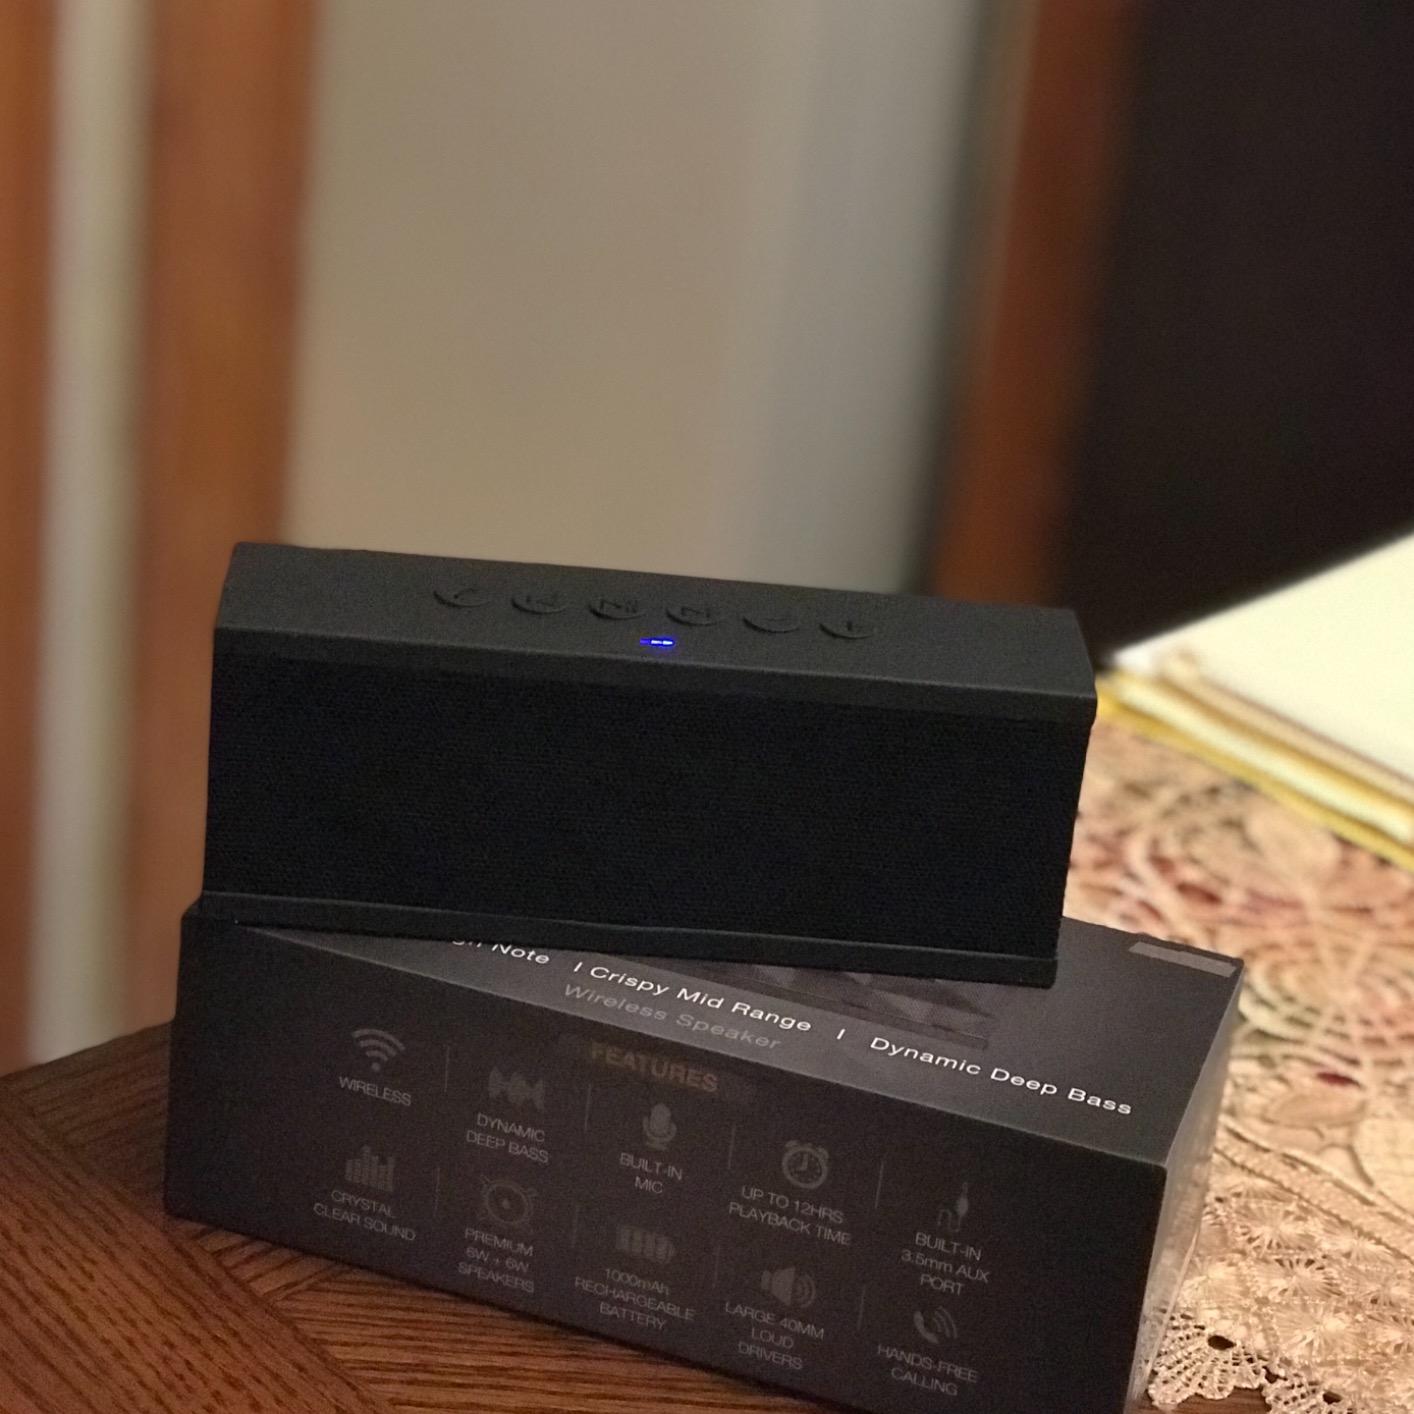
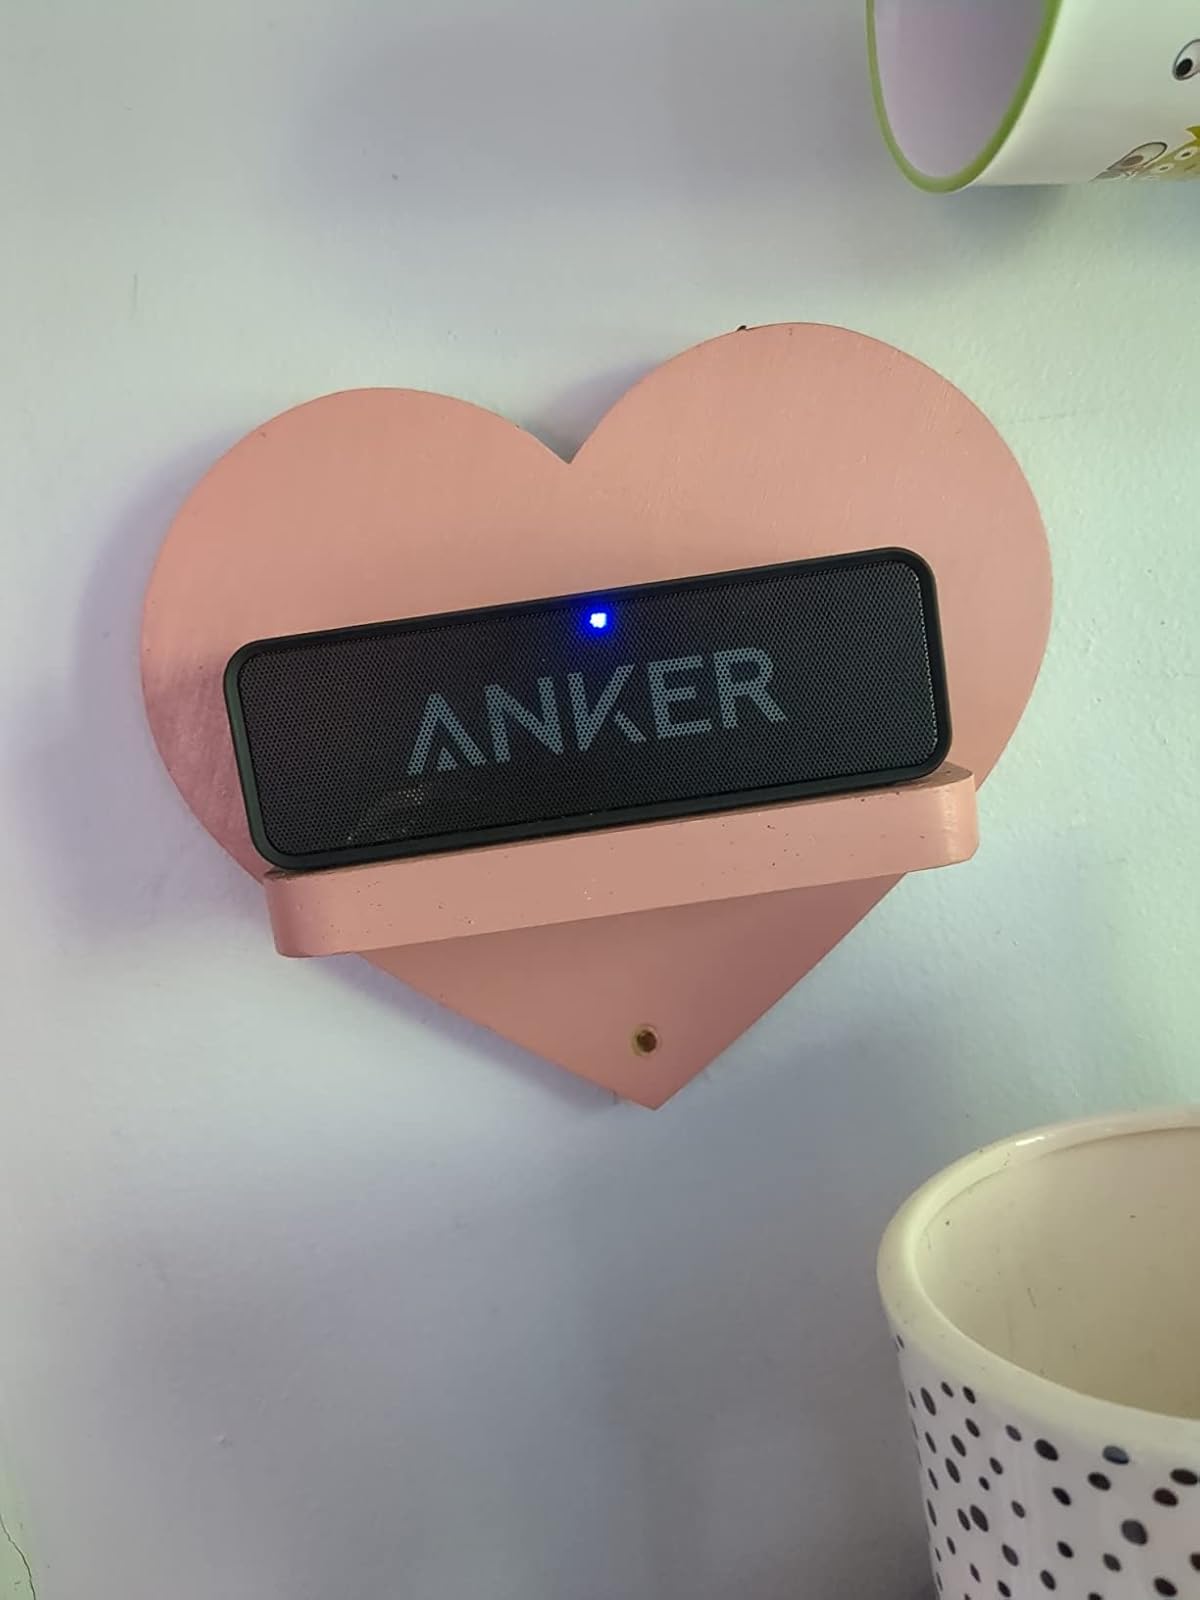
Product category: speaker
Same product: no